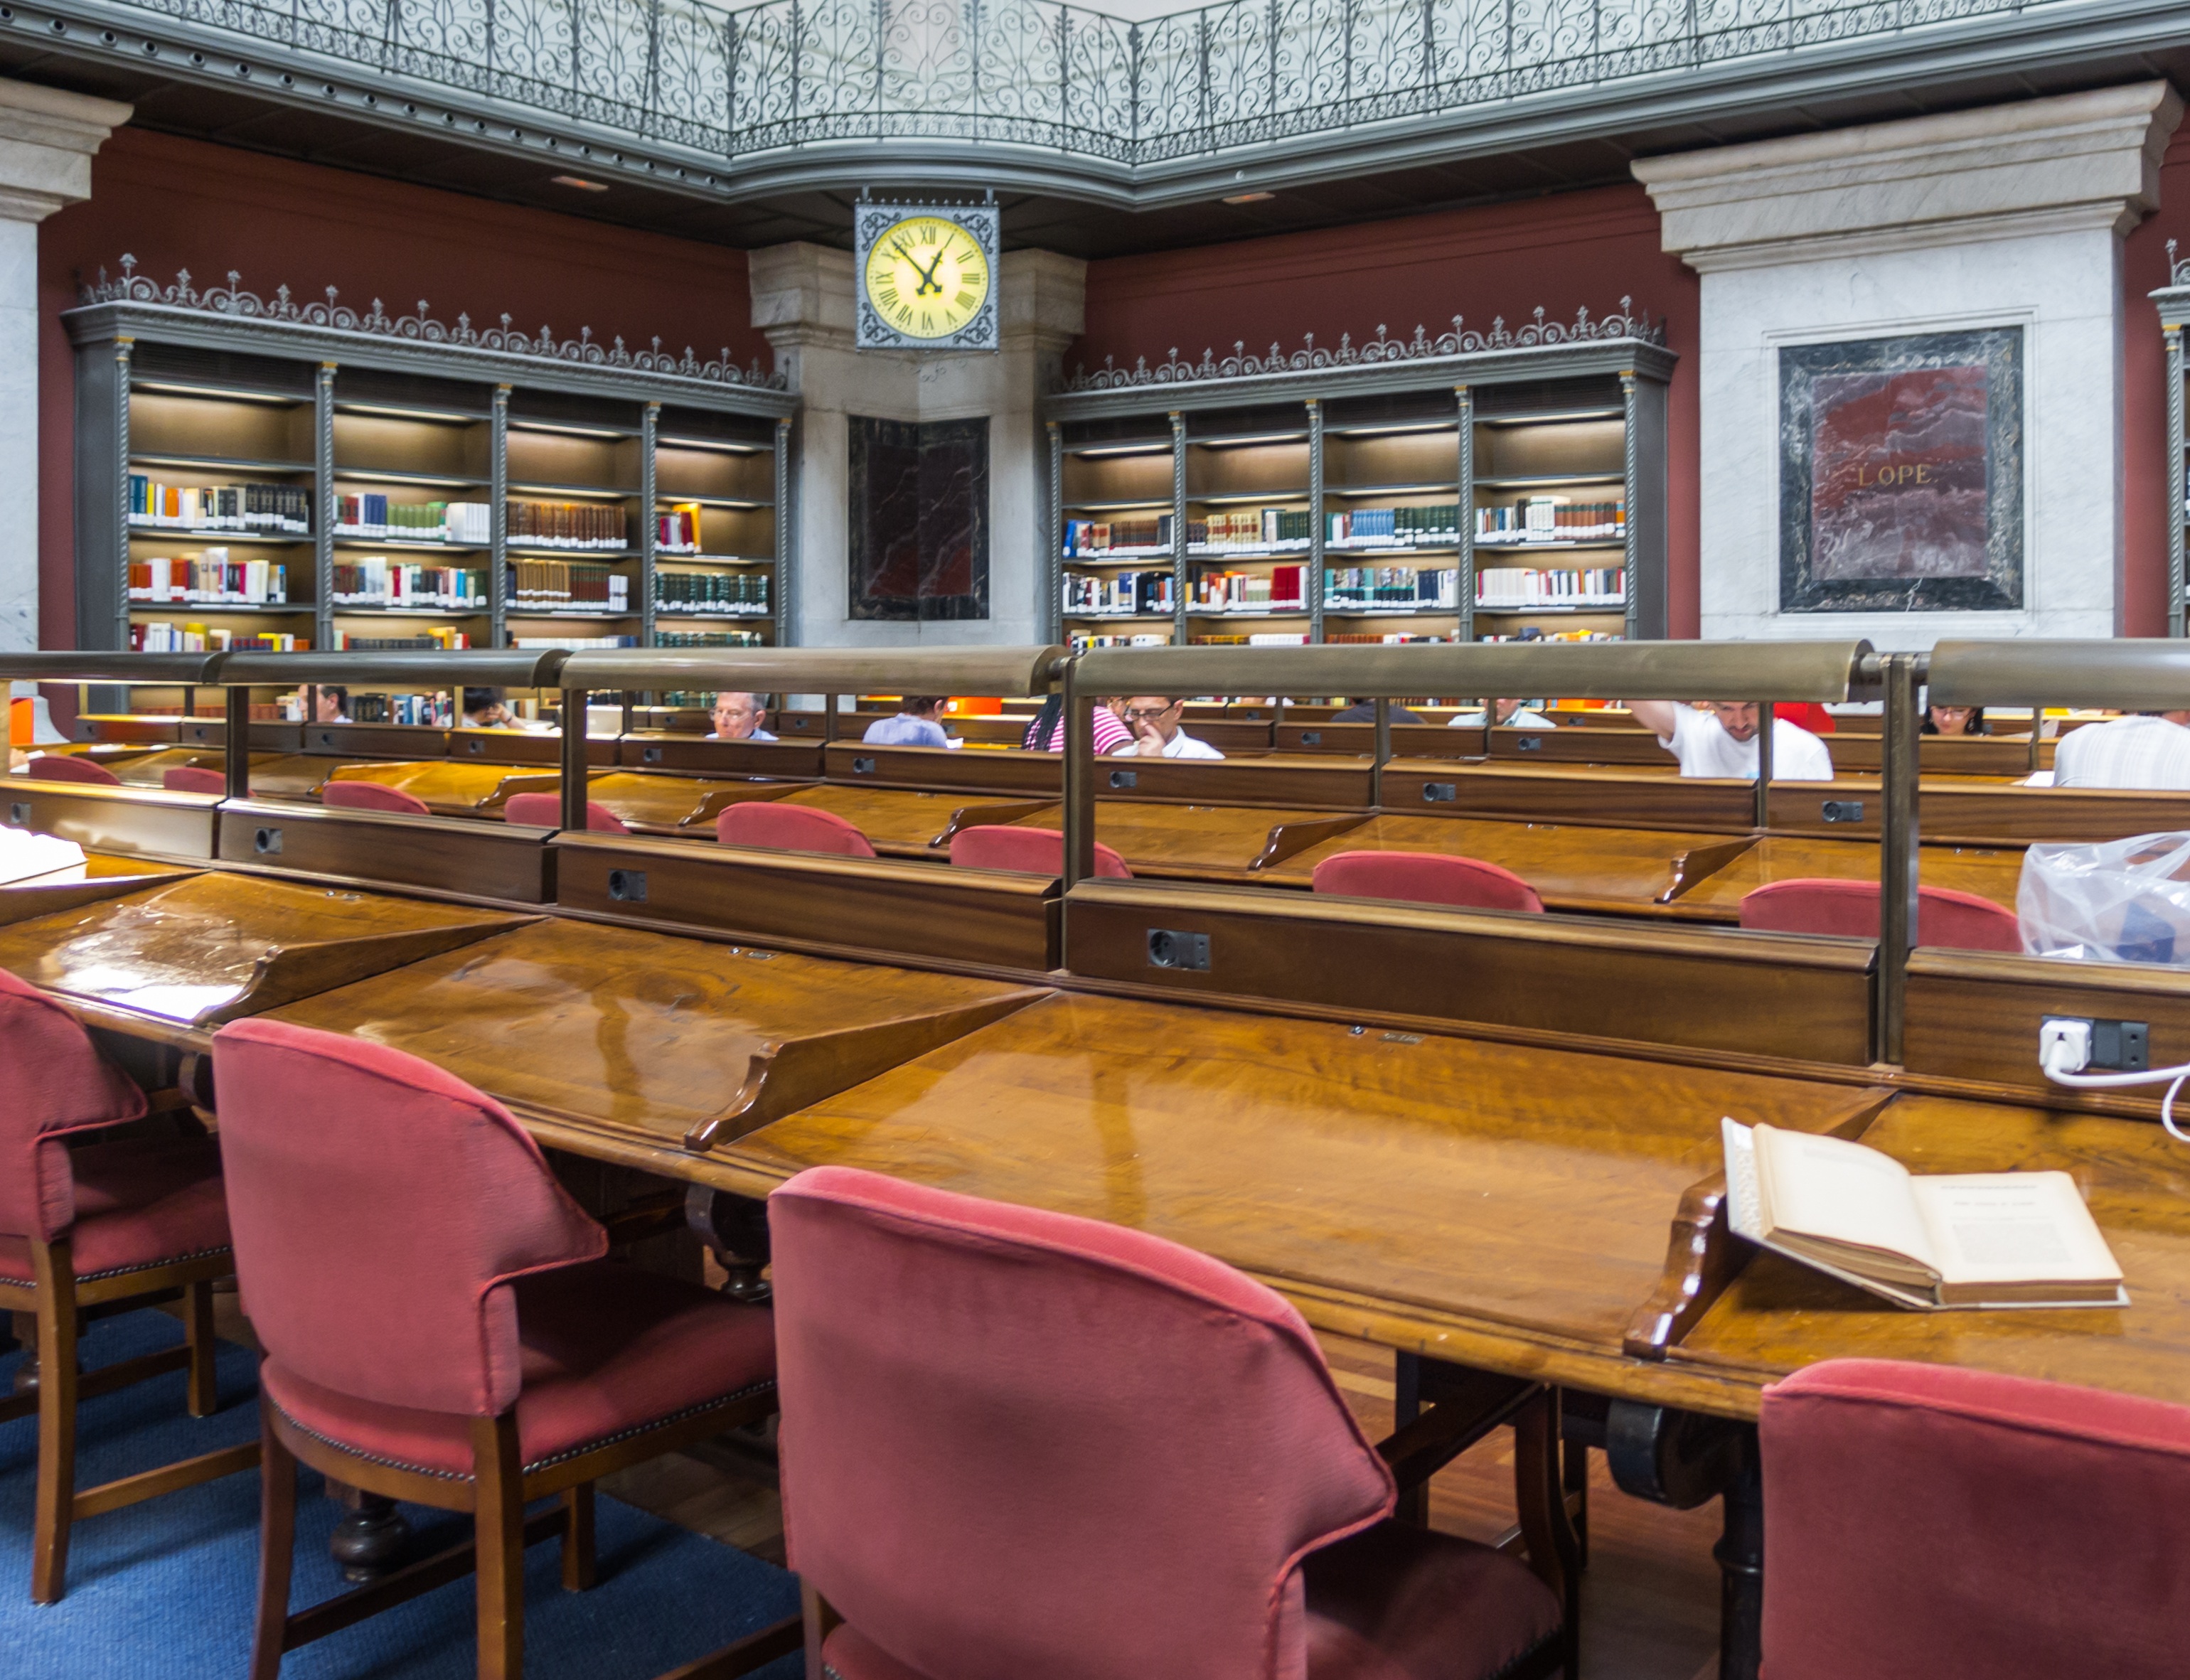
desk, building, restaurant, reading, bar, meal, collection, room, interior design, chairs, library, books, university, cafeteria, symbols, i am a student, food court, recreation room